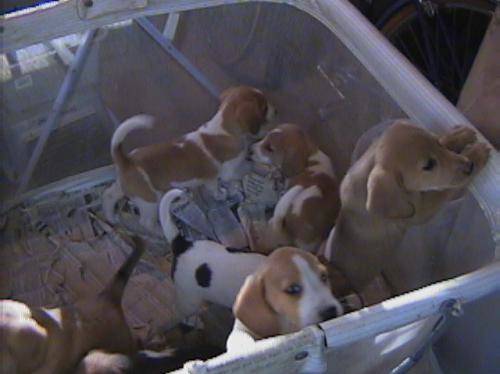
Label: dog